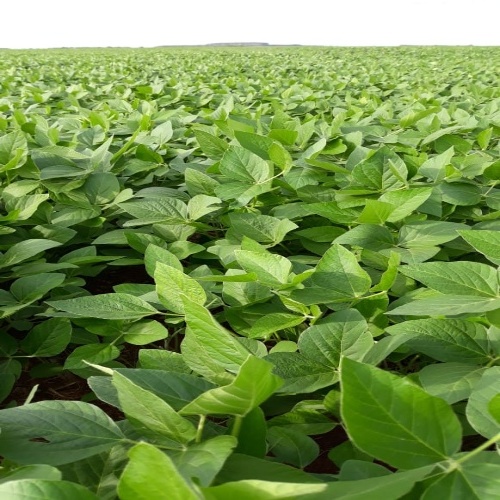
Label: Healthy